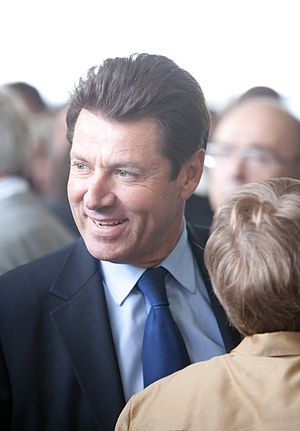
Christian Estrosi
Christian Estrosi i 2009
Christian Estrosi er en fransk politiker, der varr borgmester i Nice fra 2008 til 2016.